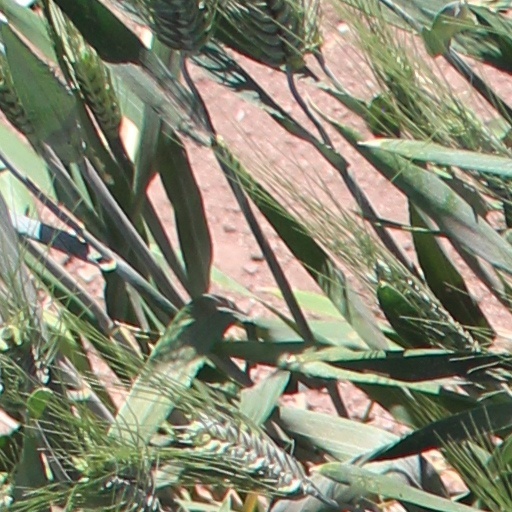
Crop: wheat